Alamo Canal

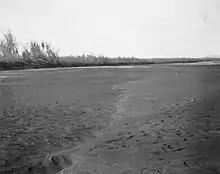
Dry bed of the Colorado River below the Lower Mexican Intake.

In 1904 heavy silting greatly reduced the water-carrying capacity of the canal. Imperial Valley farmers, under considerable financial stress, pressured the California Development Company to resolve the problem. Charles Rockwood, faced with bankruptcy and "after mature deliberation", directed the engineering of a breach in the bank of the Colorado River approximately south of the existing wooden headgates (the Chaffey Gate).